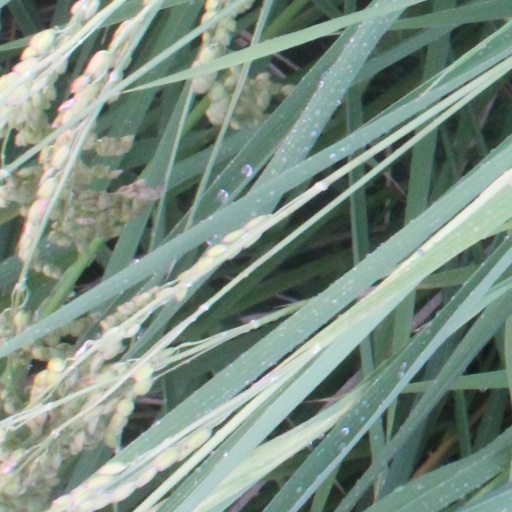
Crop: rice